Eliezer Ben-Rafael

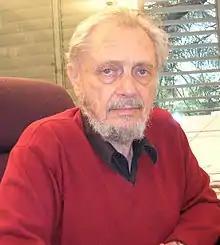
Portrait of Eliezer Ben-Rafael

Eliezer Ben-Rafael (born 1938 in Belgium) is an Israeli sociologist. He is Weinberg Professor of Sociology, emeritus, at Tel Aviv University.